Brown agouti

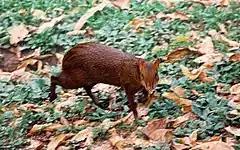
A brown agouti seen running

The brown agouti was previously regarded as a subspecies of the Central American agouti ("Dasyprocta punctata"), but has now been elevated to species status, for multivariate statistical analysis and morphological differences have revealed such. Although there is evidence for a species elevation, most authorities still list it as a subspecies. It is distinct from the Central American agouti by having an orange-colored body, whilst the Central American agouti has a reddish-brown to a yellowish-brown, or even a yellowish-grey colored body depending on the subspecies. It also differs by having a darker head, midline of the back, and occasionally a darker rump. Individuals in Peru have been said to be "black-frosted with white and yellow" colorations. Skull size and general structure are also different in both species.